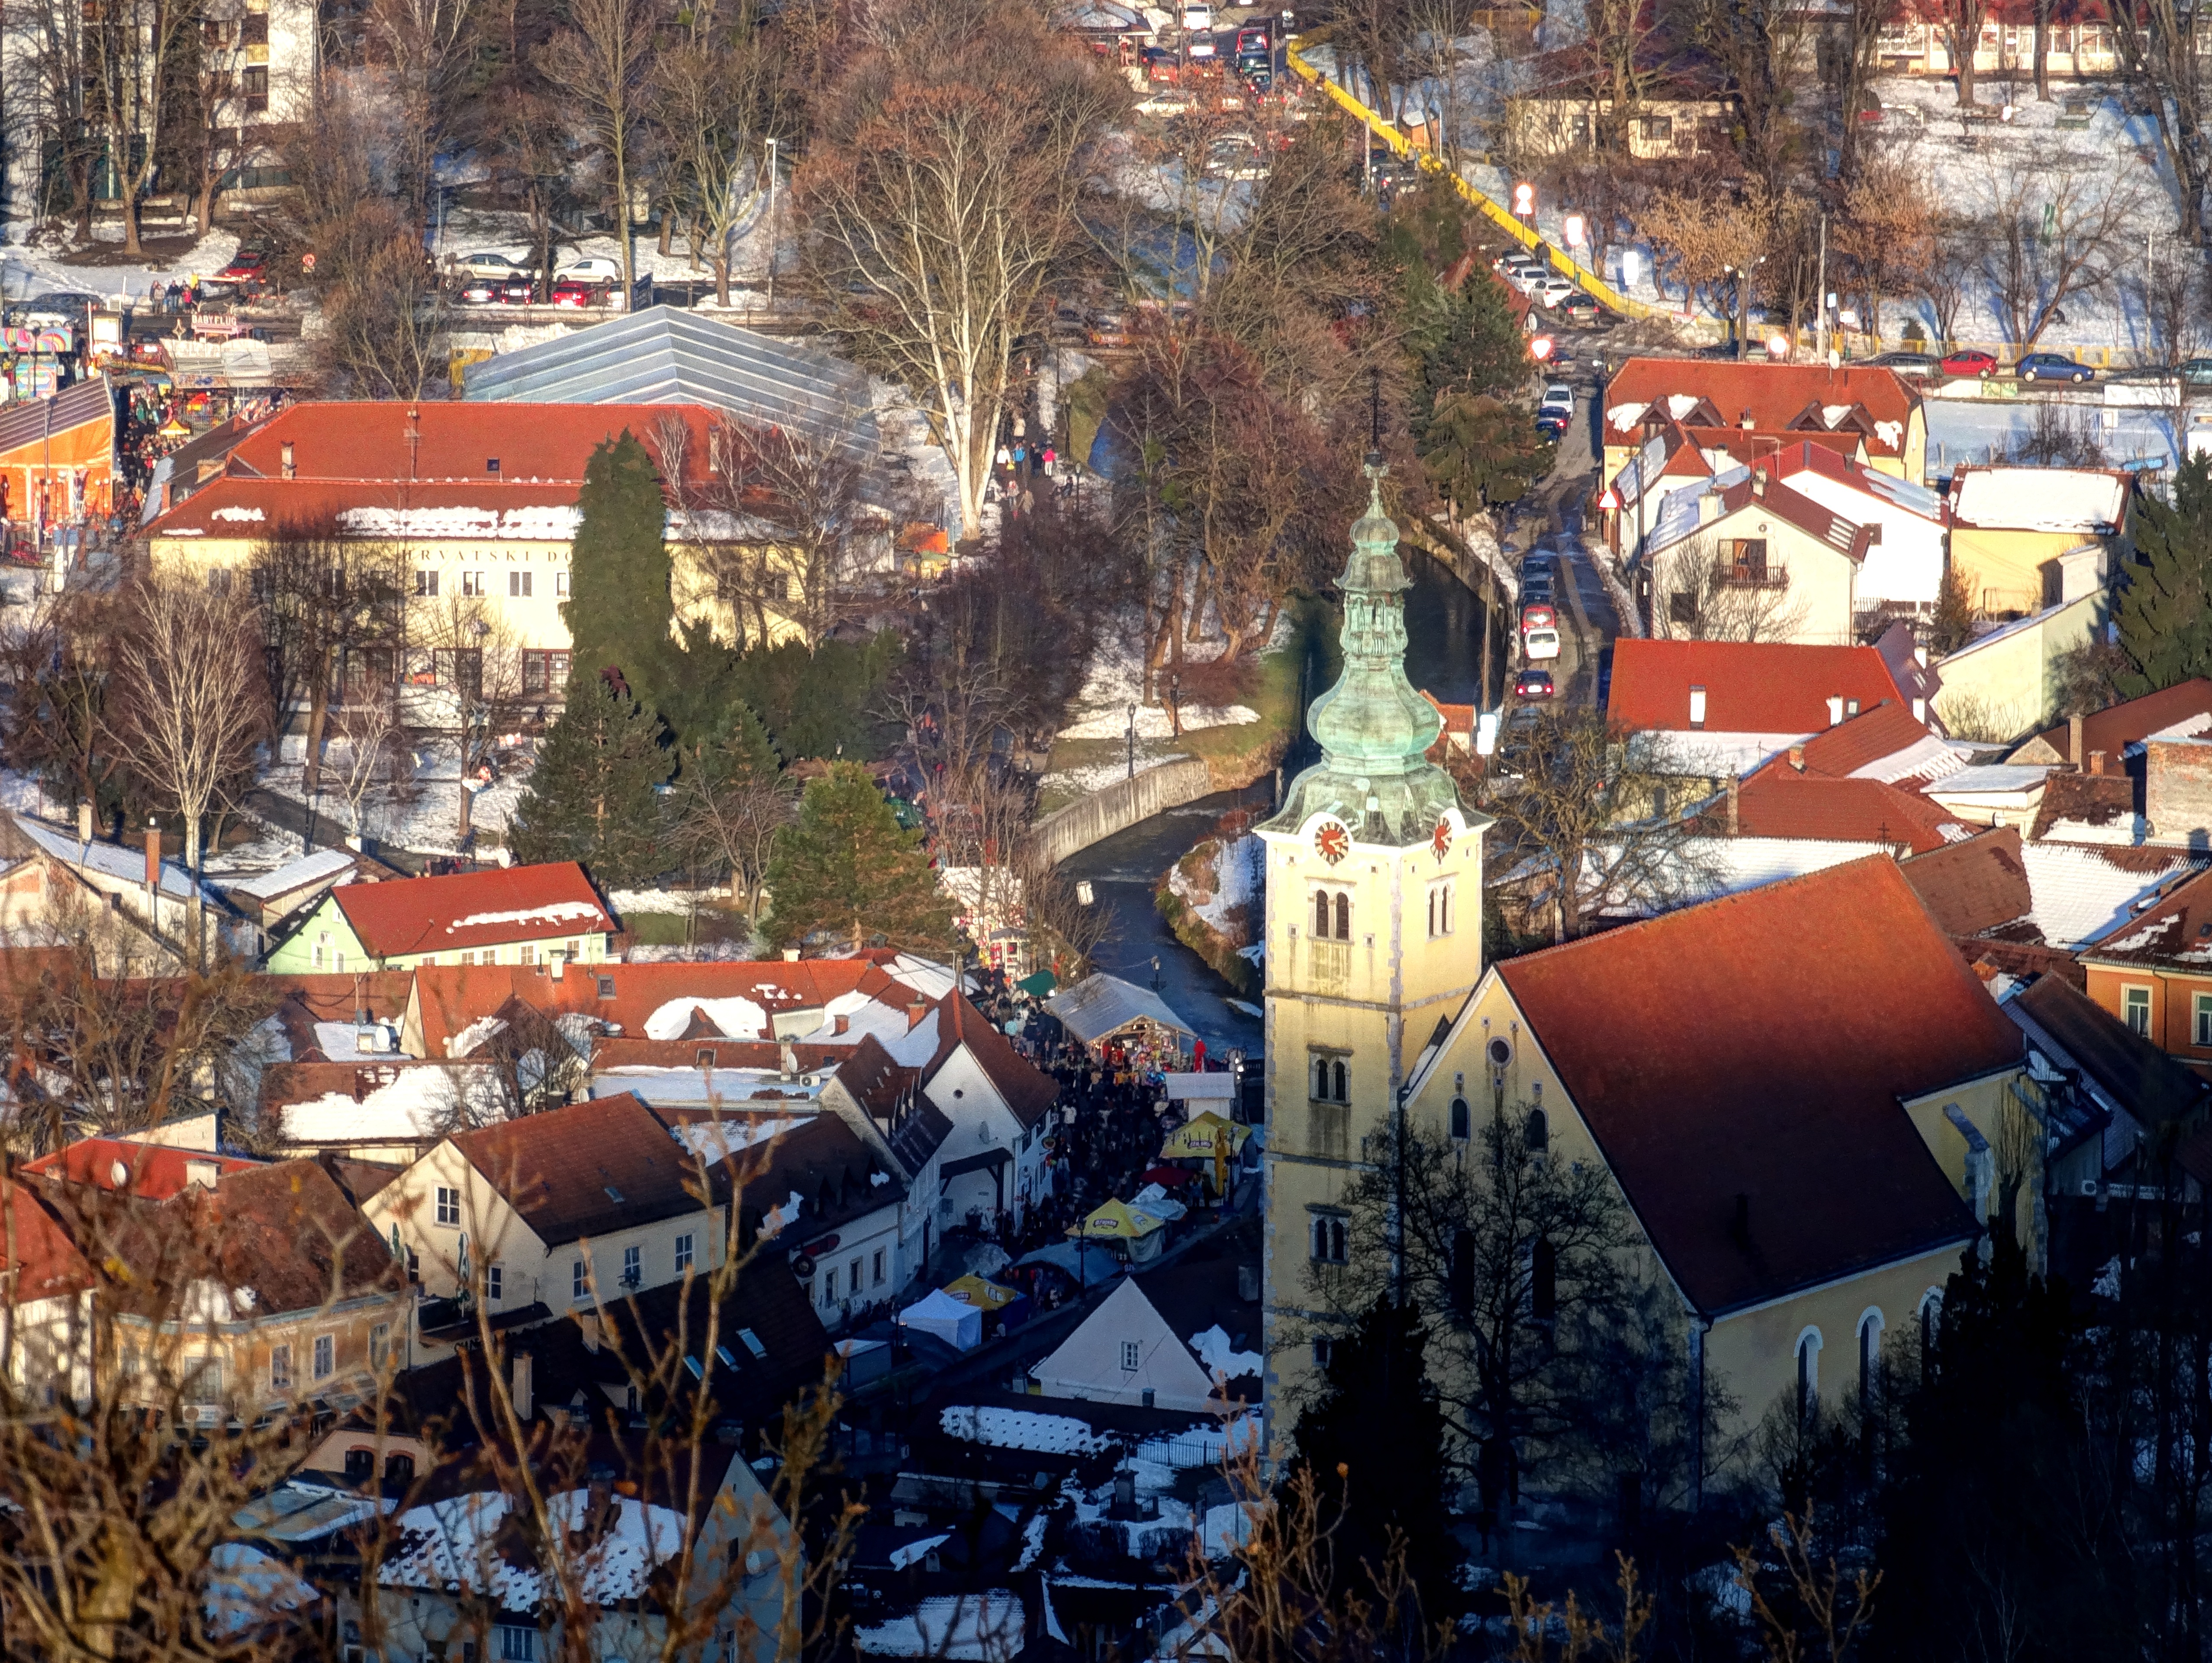
landscape, tree, snow, winter, town, city, cityscape, panoramic, landmark, blue, season, balkans, croatia, postcard, human settlement, samobor